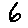
Label: 6